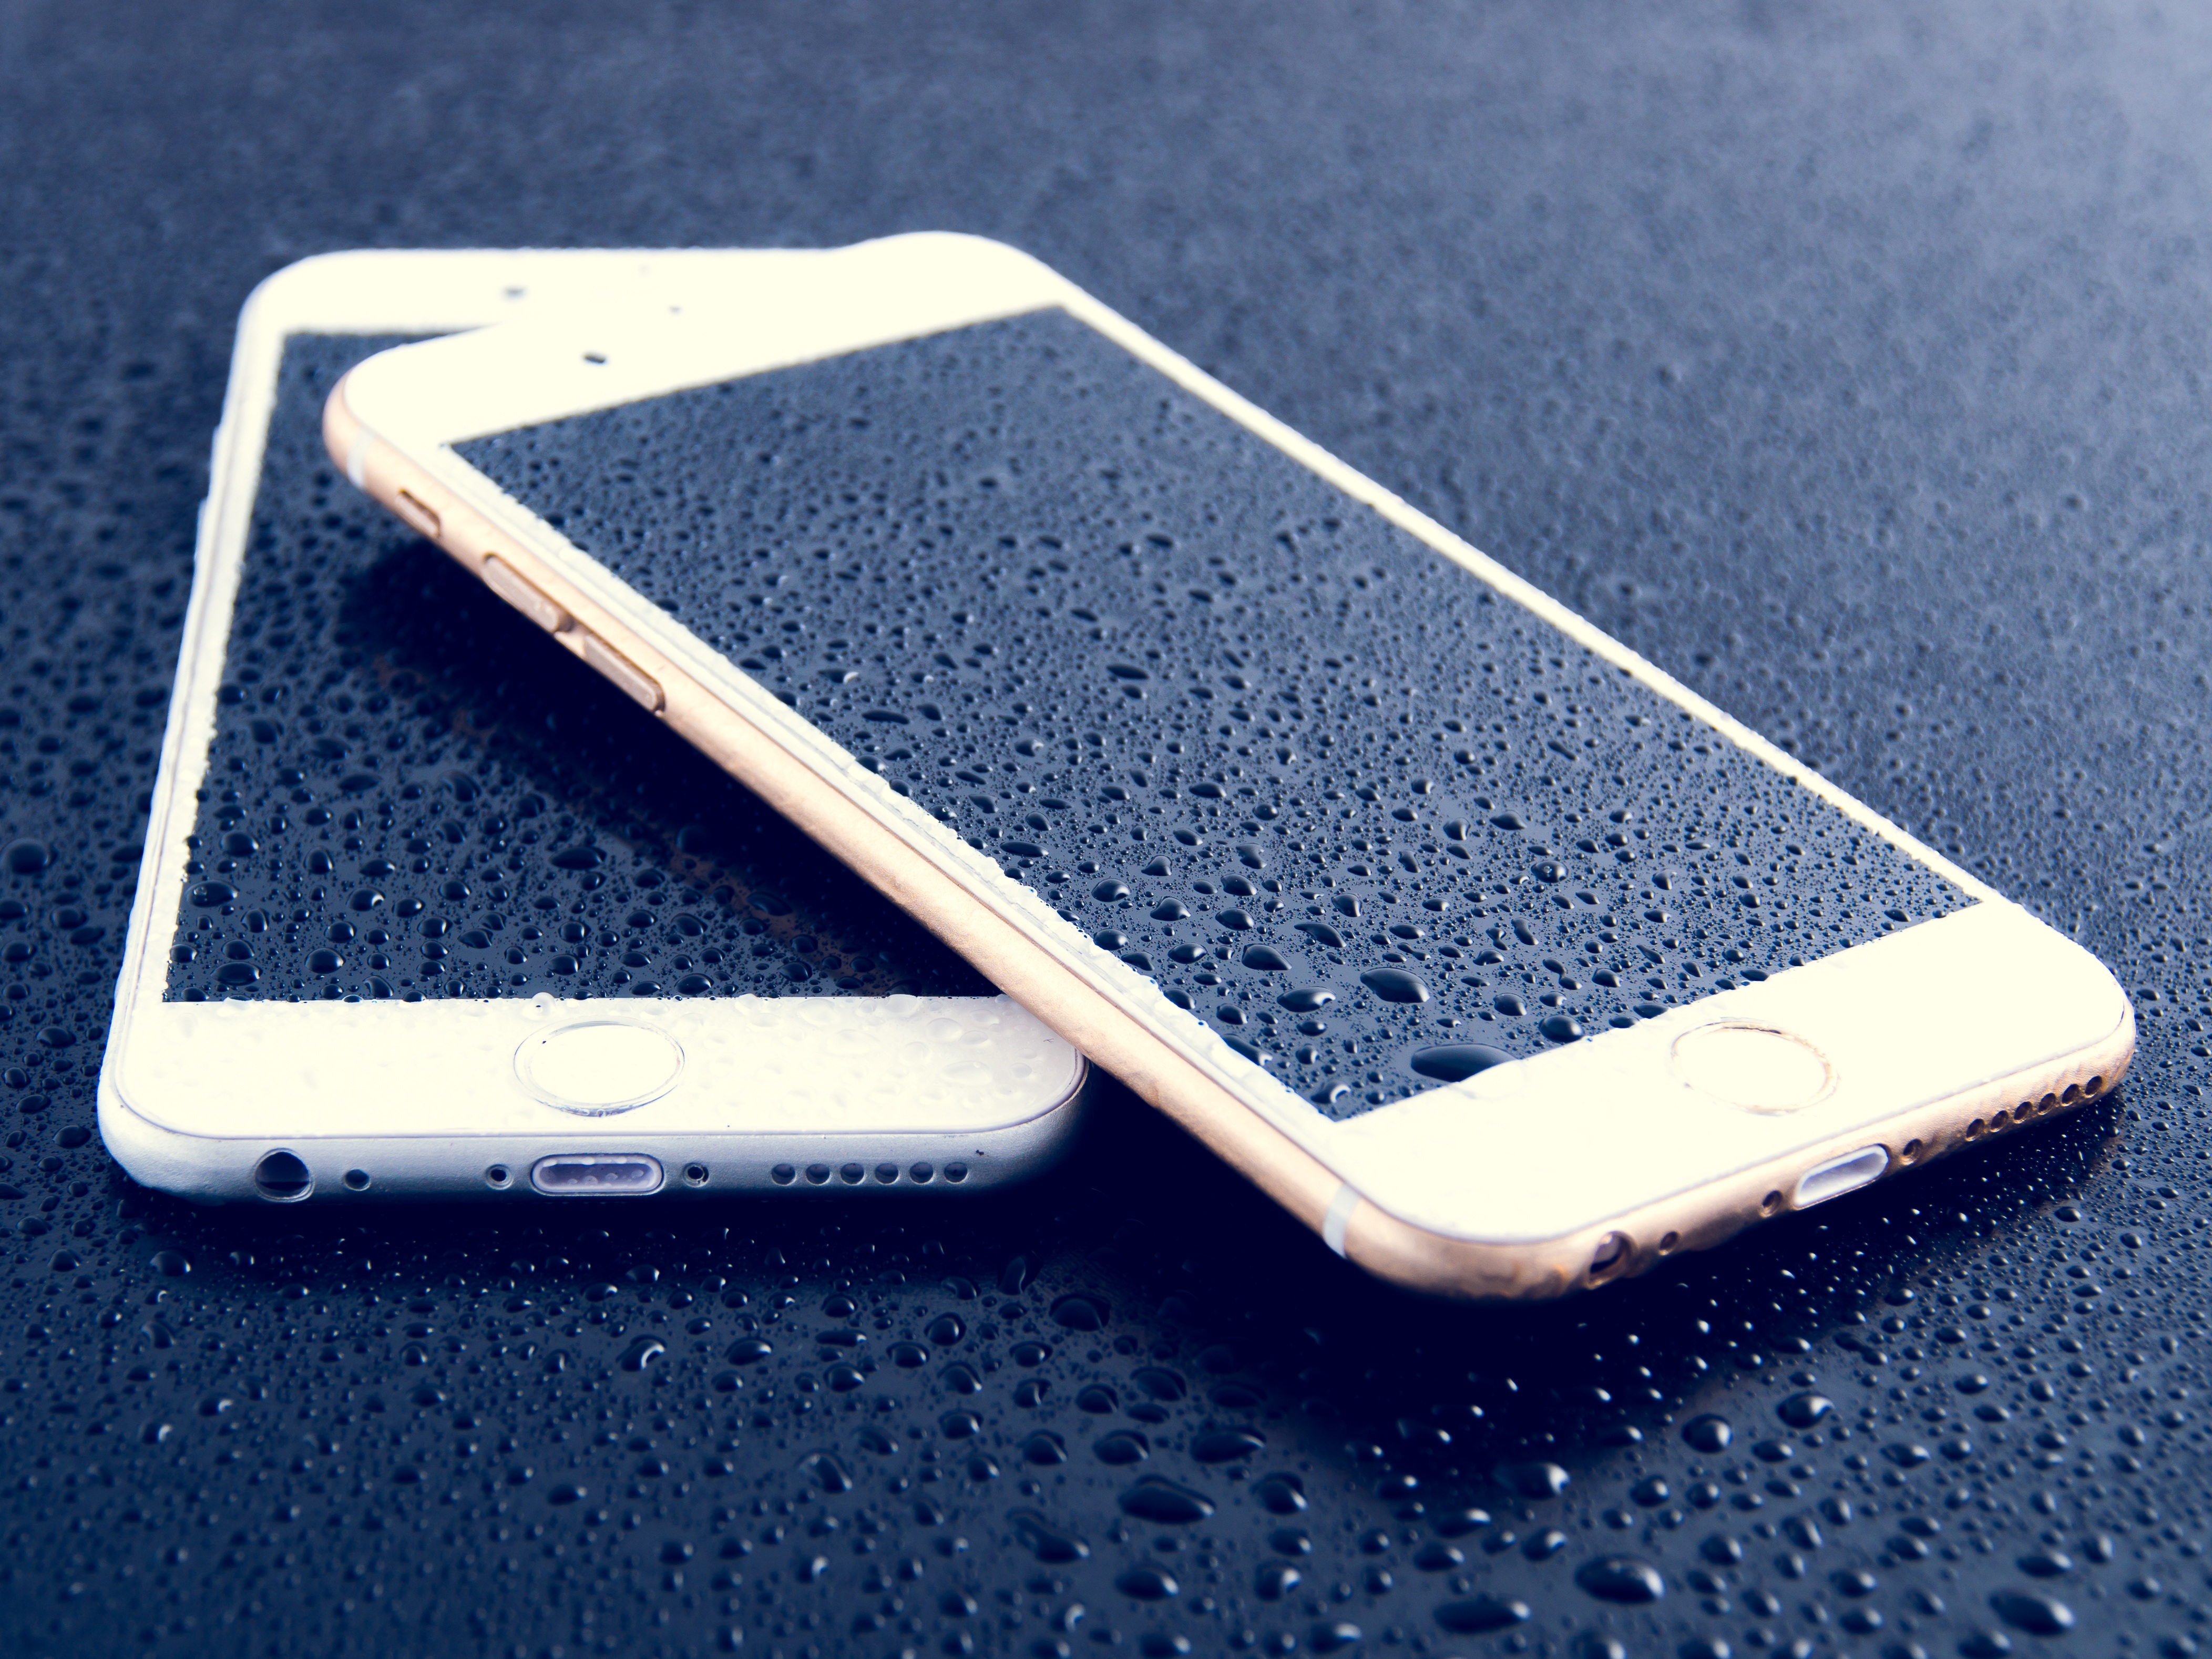
iphone, smartphone, mobile, screen, apple, water, cold, drop, dew, liquid, technology, white, rain, glass, wet, pattern, reflection, condensation, clean, telephone, gadget, blue, business, mobile phone, material, bubble, brand, product, font, rainbow, background, aqua, cool, 6s, plus, android, ios, portable communications device, communication device, bling bling